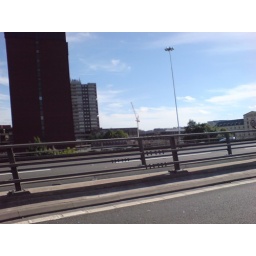
Coming home from Ikea, red crane in the distance